Villemorien

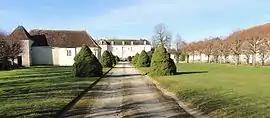
The chateau in Villemorien

Villemorien is a commune in the Aube department in north-central France.